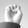
ASL letter: E